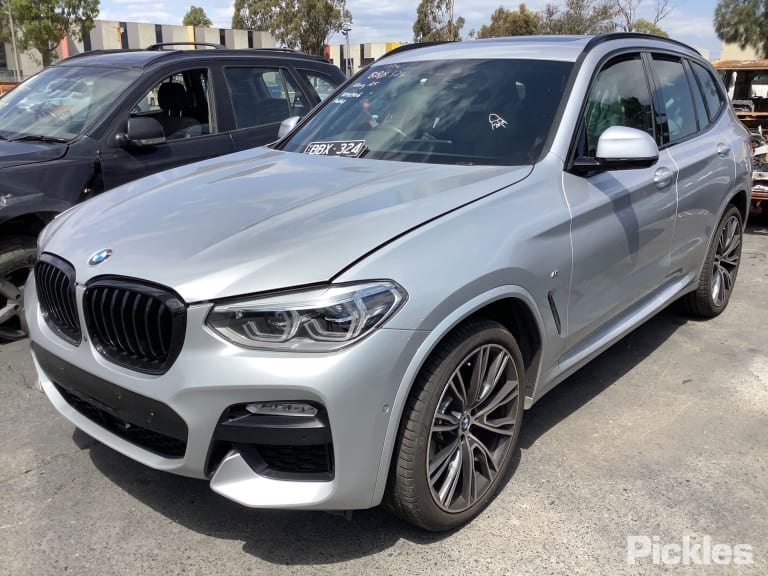
2019 BMW X3 G01, 08/17- 64115A4A4B0 HEATER AC CONTROLS
Price 250.00 Condition Used Model X3 Brand BMW Sub Category HEATER AC CONTROLS Year 2019 Tag Number 32290 Part (OEM) Number 64115A4A4B0 Parts Status On Shelf
Category: Vehicles & Parts > Vehicle Parts & Accessories > Motor Vehicle Parts > Motor Vehicle Climate Control > Climate Control Modules